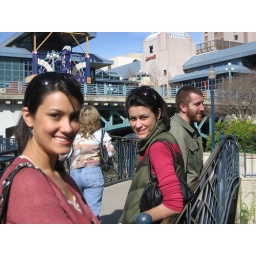
on a bridge at the river walk in san antonio